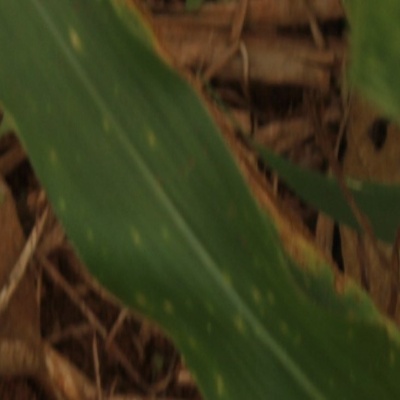
Crop: Maize
Condition: streak virus